Answer in natural language. Which object is closer to the camera taking this photo, black colour chair (highlighted by a red box) or black shelving unit with two shelves (highlighted by a blue box)? Choose between the following options: black colour chair (highlighted by a red box) or black shelving unit with two shelves (highlighted by a blue box)
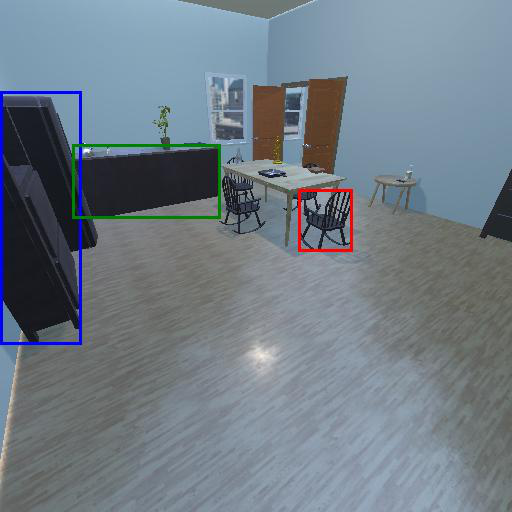
<answer>black shelving unit with two shelves (highlighted by a blue box)</answer>